Fourth Tătărăscu cabinet

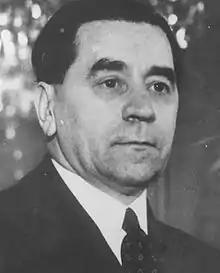
Gheorghe Tătărăscu

The fourth cabinet of Gheorghe Tătărăscu was the government of Romania from 17 November to 28 December 1937.